The Return of Monte Cristo (1946 film)

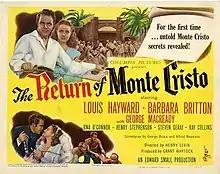

The Return of Monte Cristo is a 1946 American historical adventure film directed by Henry Levin and starring Louis Hayward, Barbara Britton and George Macready. It was produced by Edward Small for distribution by Columbia Pictures. A swashbuckler, it is a sequel to "The Count of Monte Cristo" (1934) and "The Son of Monte Cristo" (1940), the latter of which also stars Hayward.